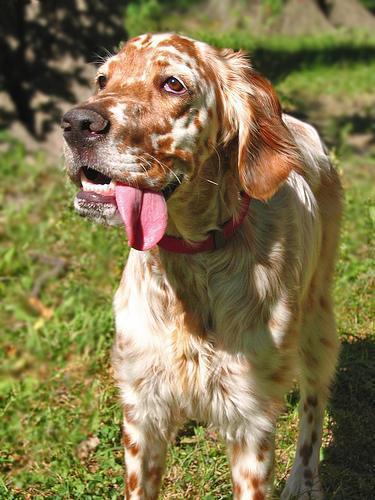
english setter